Answer in natural language. Which point is closer to the camera taking this photo, point A  or point B? Choose between the following options: B or A
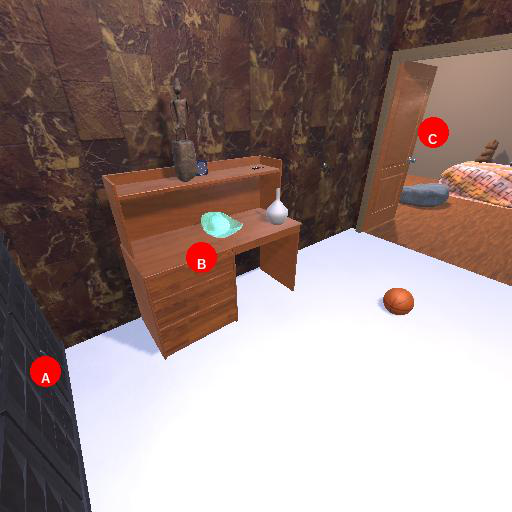
<answer>A</answer>